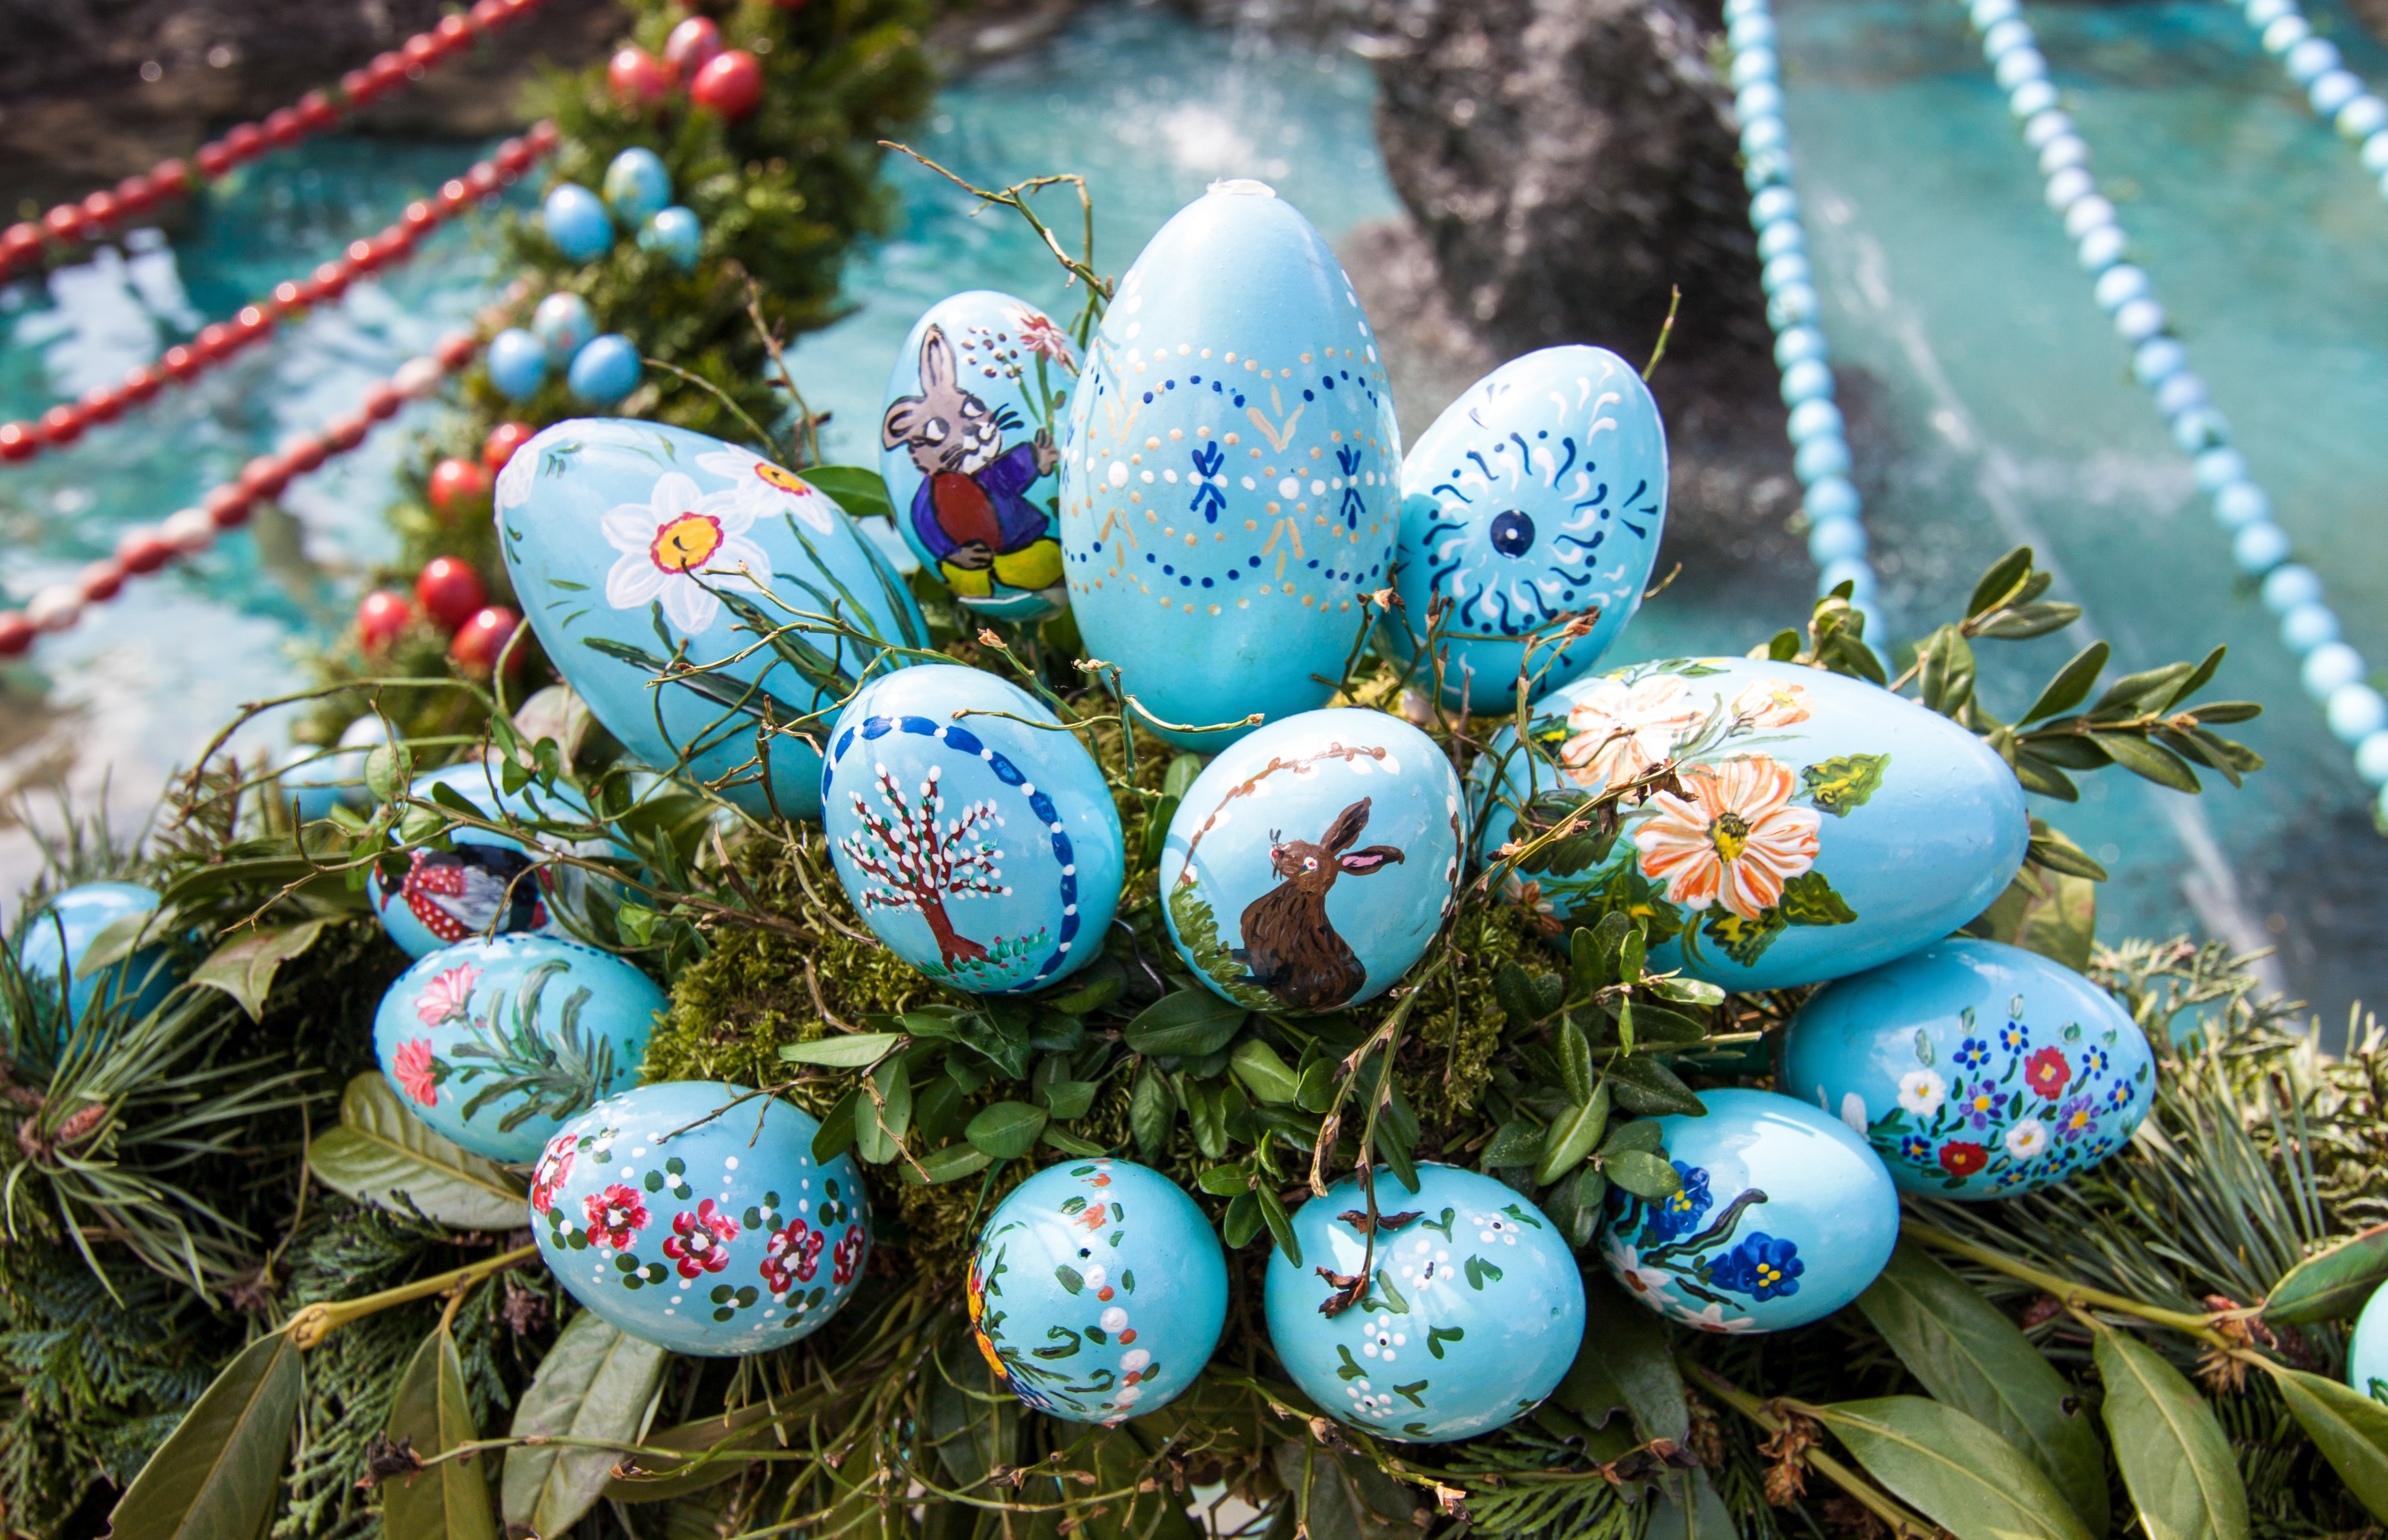
branch, flower, food, holiday, colorful, christmas, christmas decoration, easter, event, easter eggs, customs, easter egg, painted egg